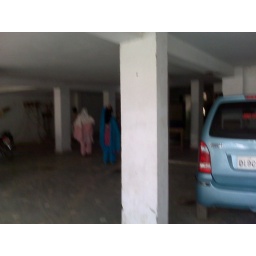
(1st flat that we bought) Parking in the ground floor